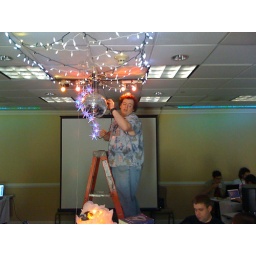
the demo lounge at blockparty featured decorations by inspired chaos (pictured), an a/v system, and a mirror ball.